Harry Botts Jr.

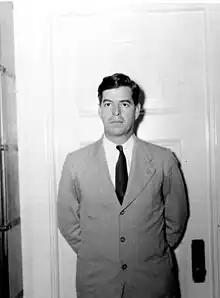
Botts in 1947

Harry Botts Jr. (January 18, 1913 – January 17, 2008) was an American politician. He served as a Democratic member of the Florida House of Representatives.